Describe the emotion expressed in this image:  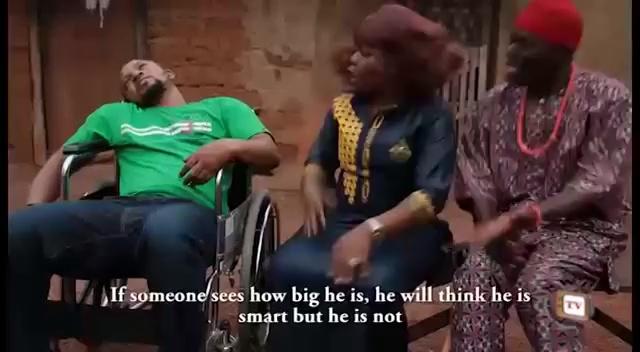
This person displays Fear, valence and arousal with low intensity.